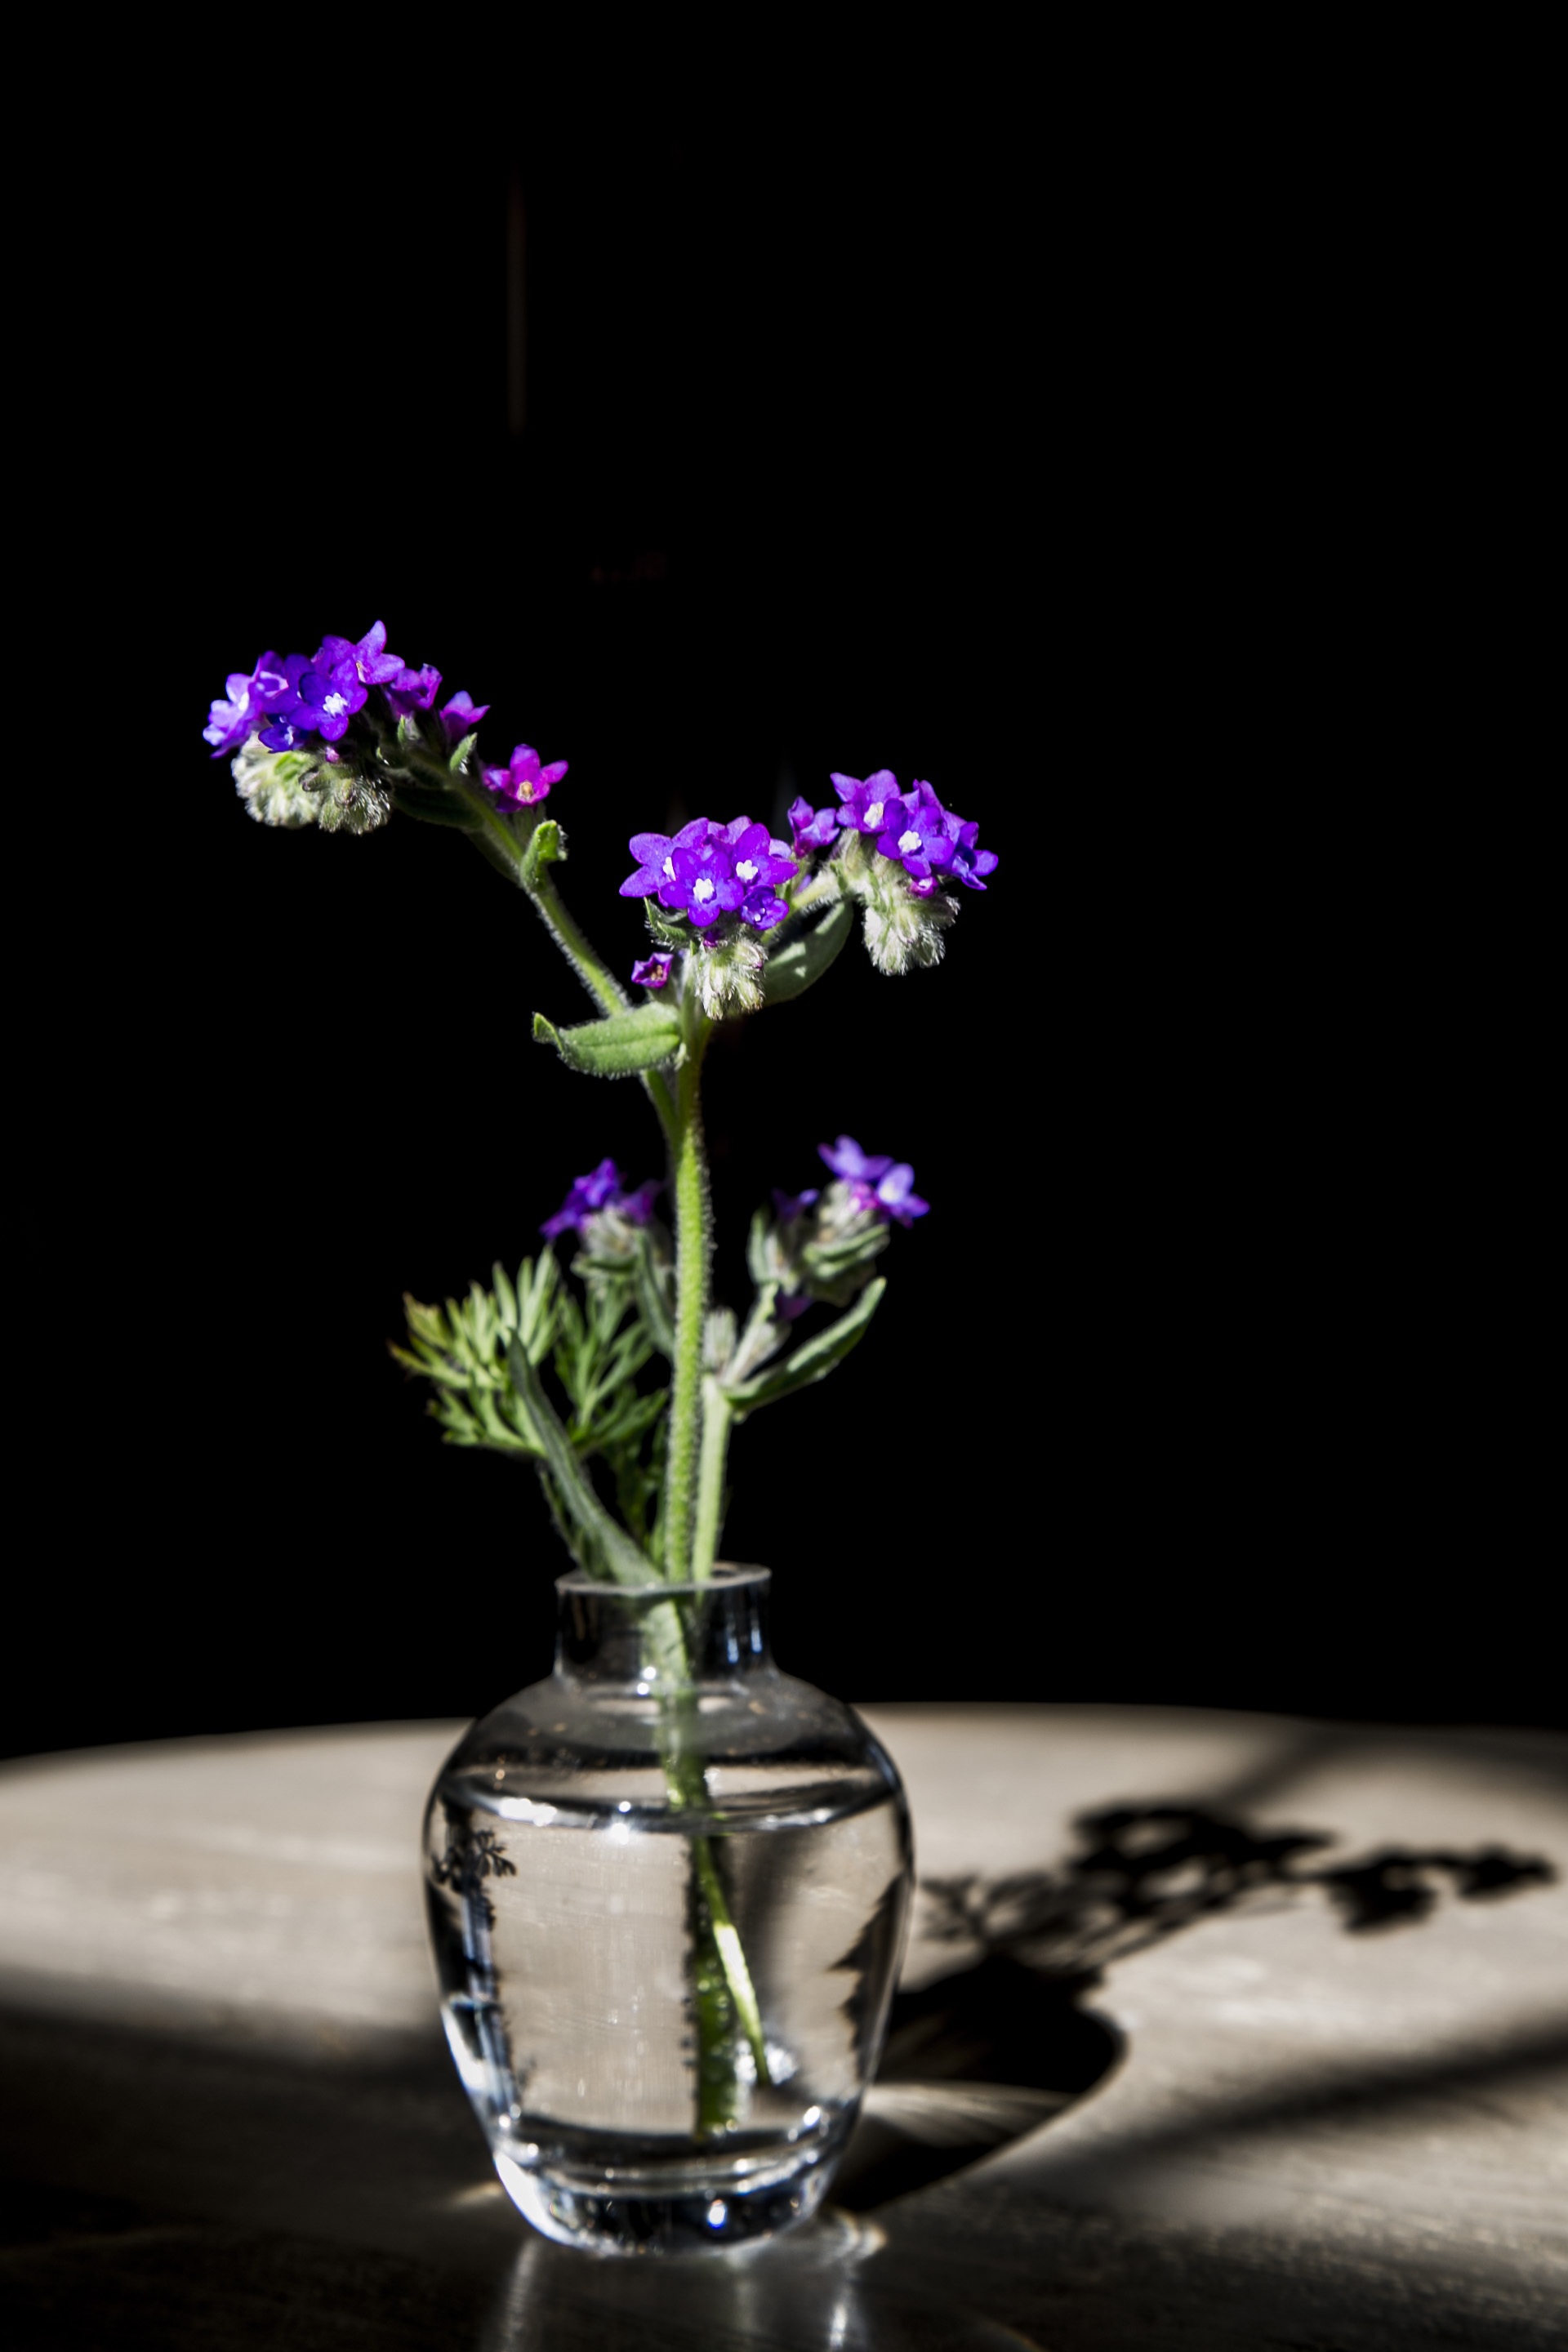
plant, flower, purple, glass, vase, lighting, still life, flowers, purple flowers, violet, floristry, flowering plant, the darkness, floral design, still life photography, centrepiece, land plant, flower arranging